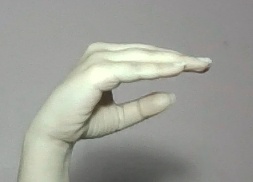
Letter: jeem